Transcendence (Sheffield novel)

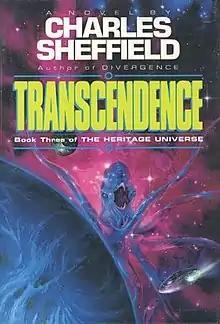
First US edition (publ. Del Rey Books) Cover art by Bruce Jensen

Transcendence (1992) is a science fiction novel by American writer Charles Sheffield, part of his Heritage Universe series. This book is the sequel to "Summertide" and "Divergence."